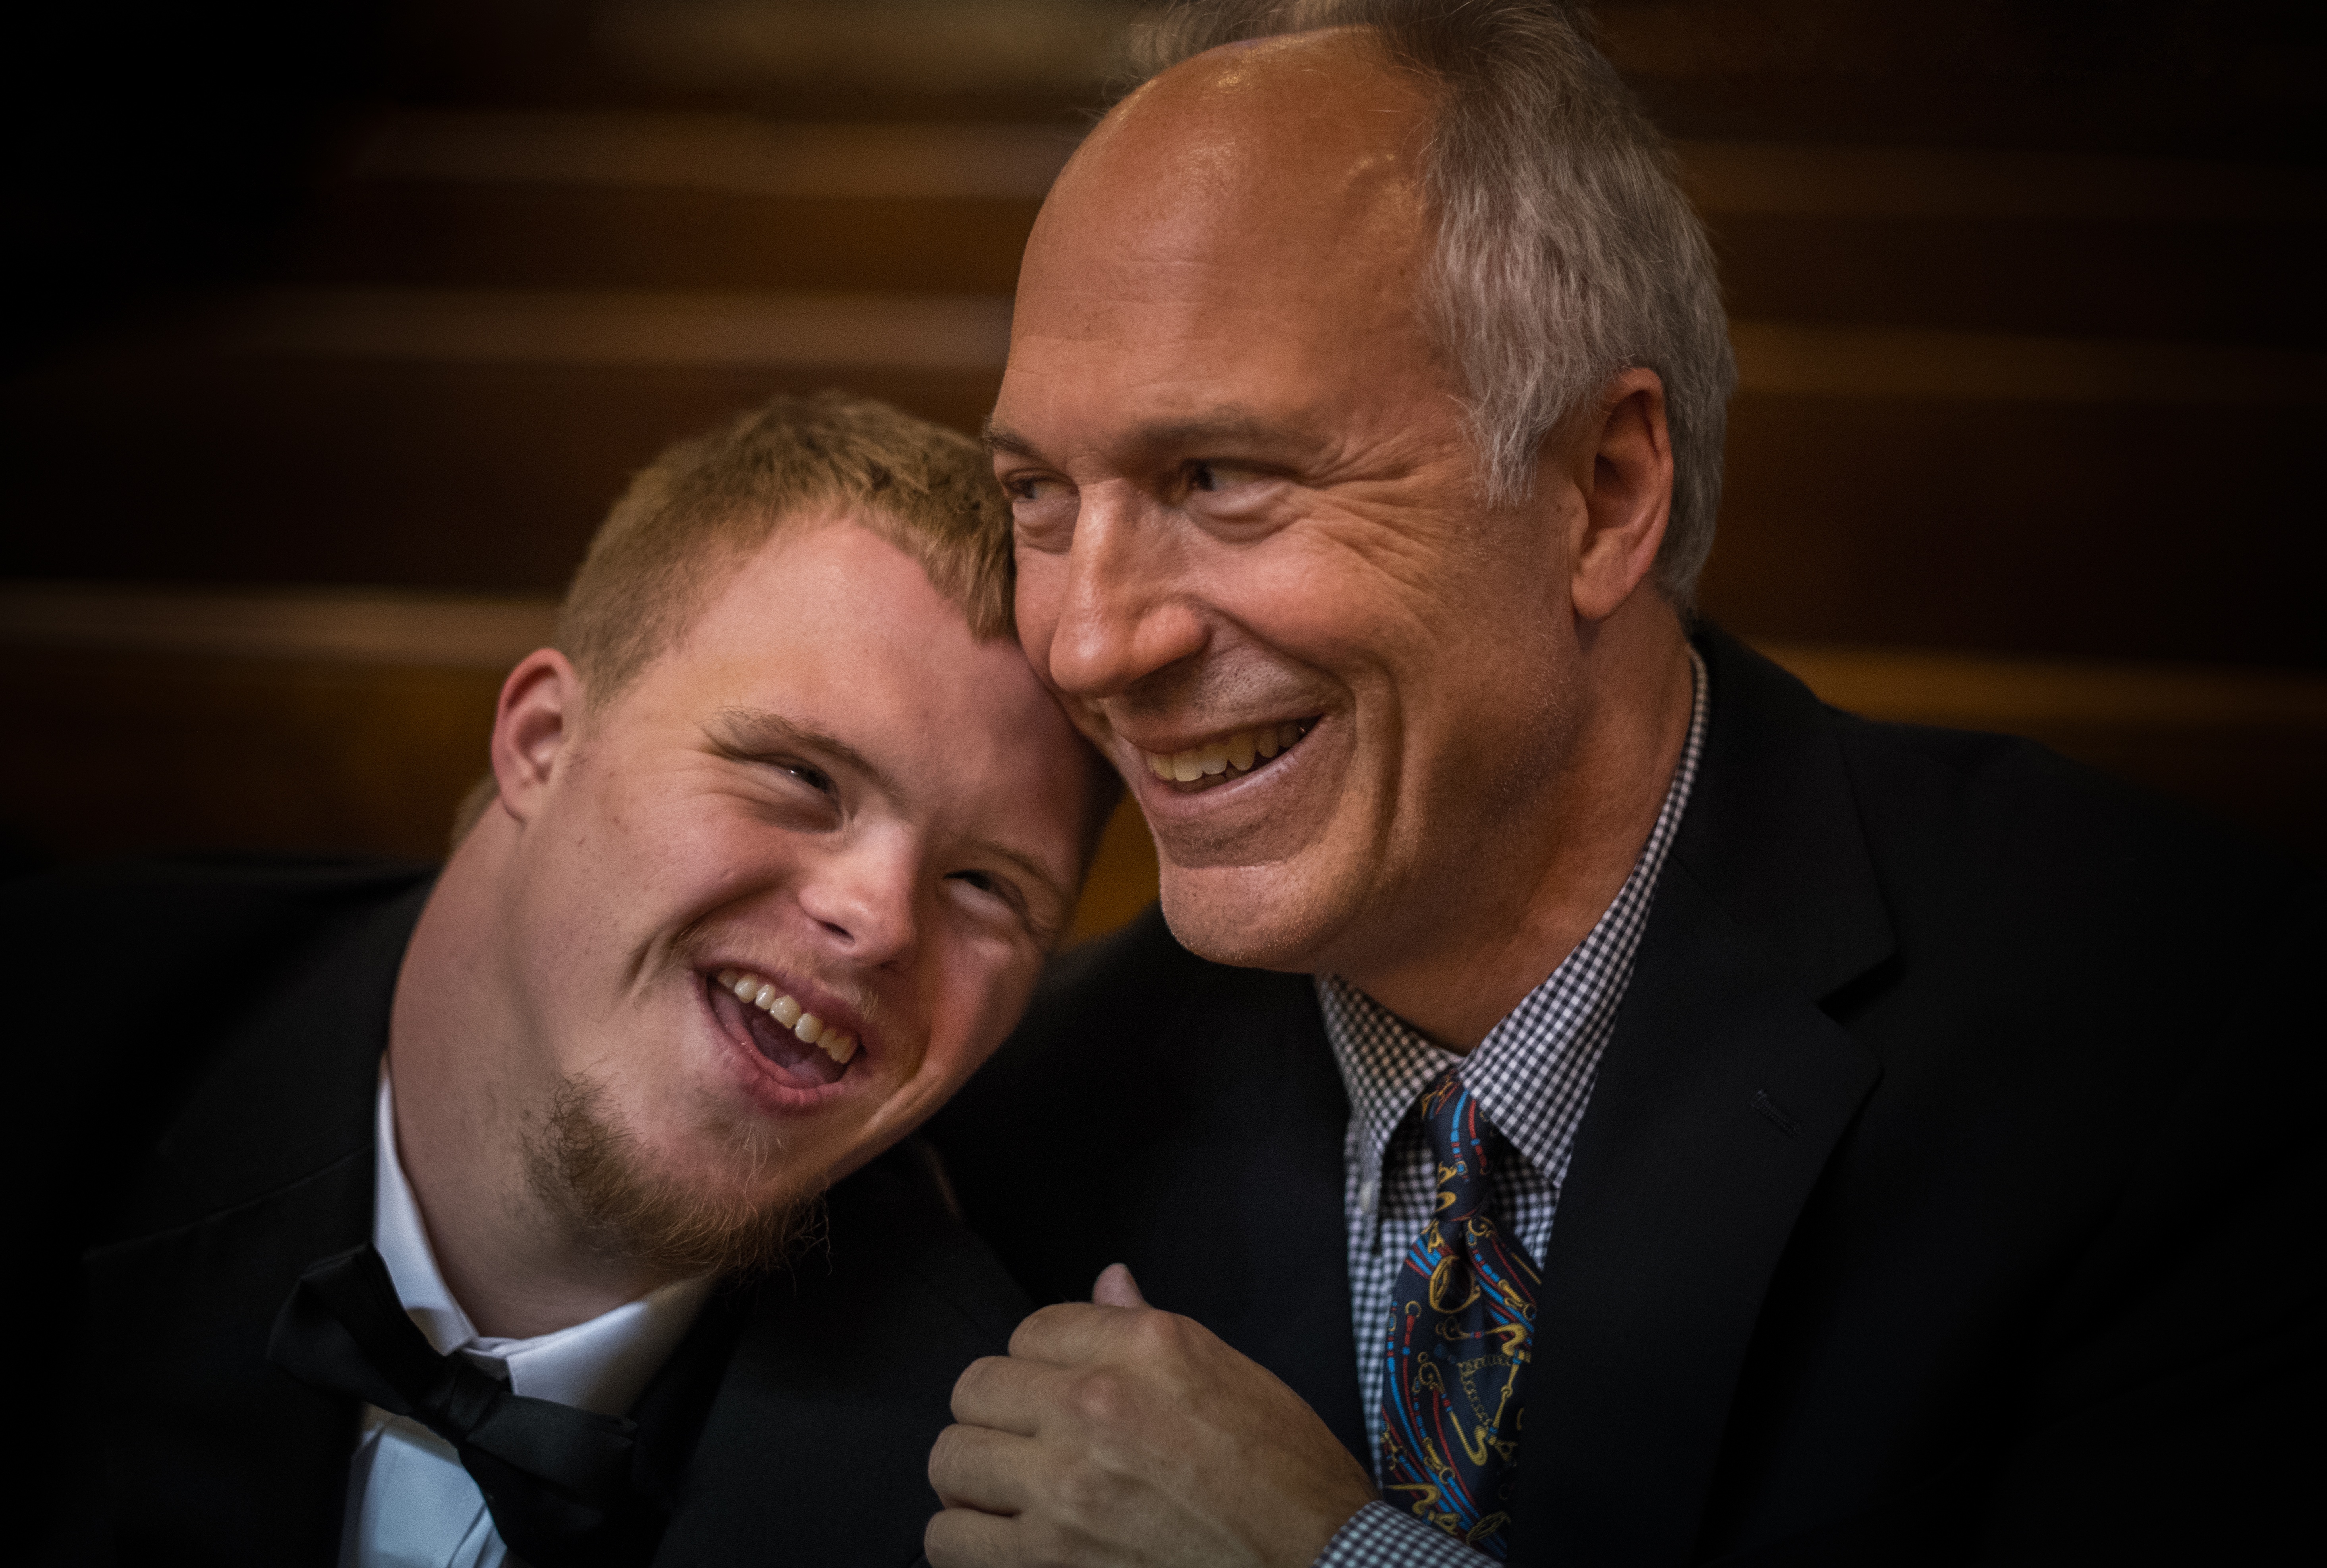
man, person, audience, facial hair